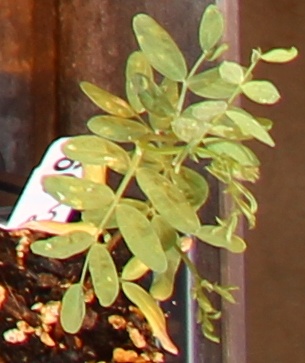
Label: Lentil